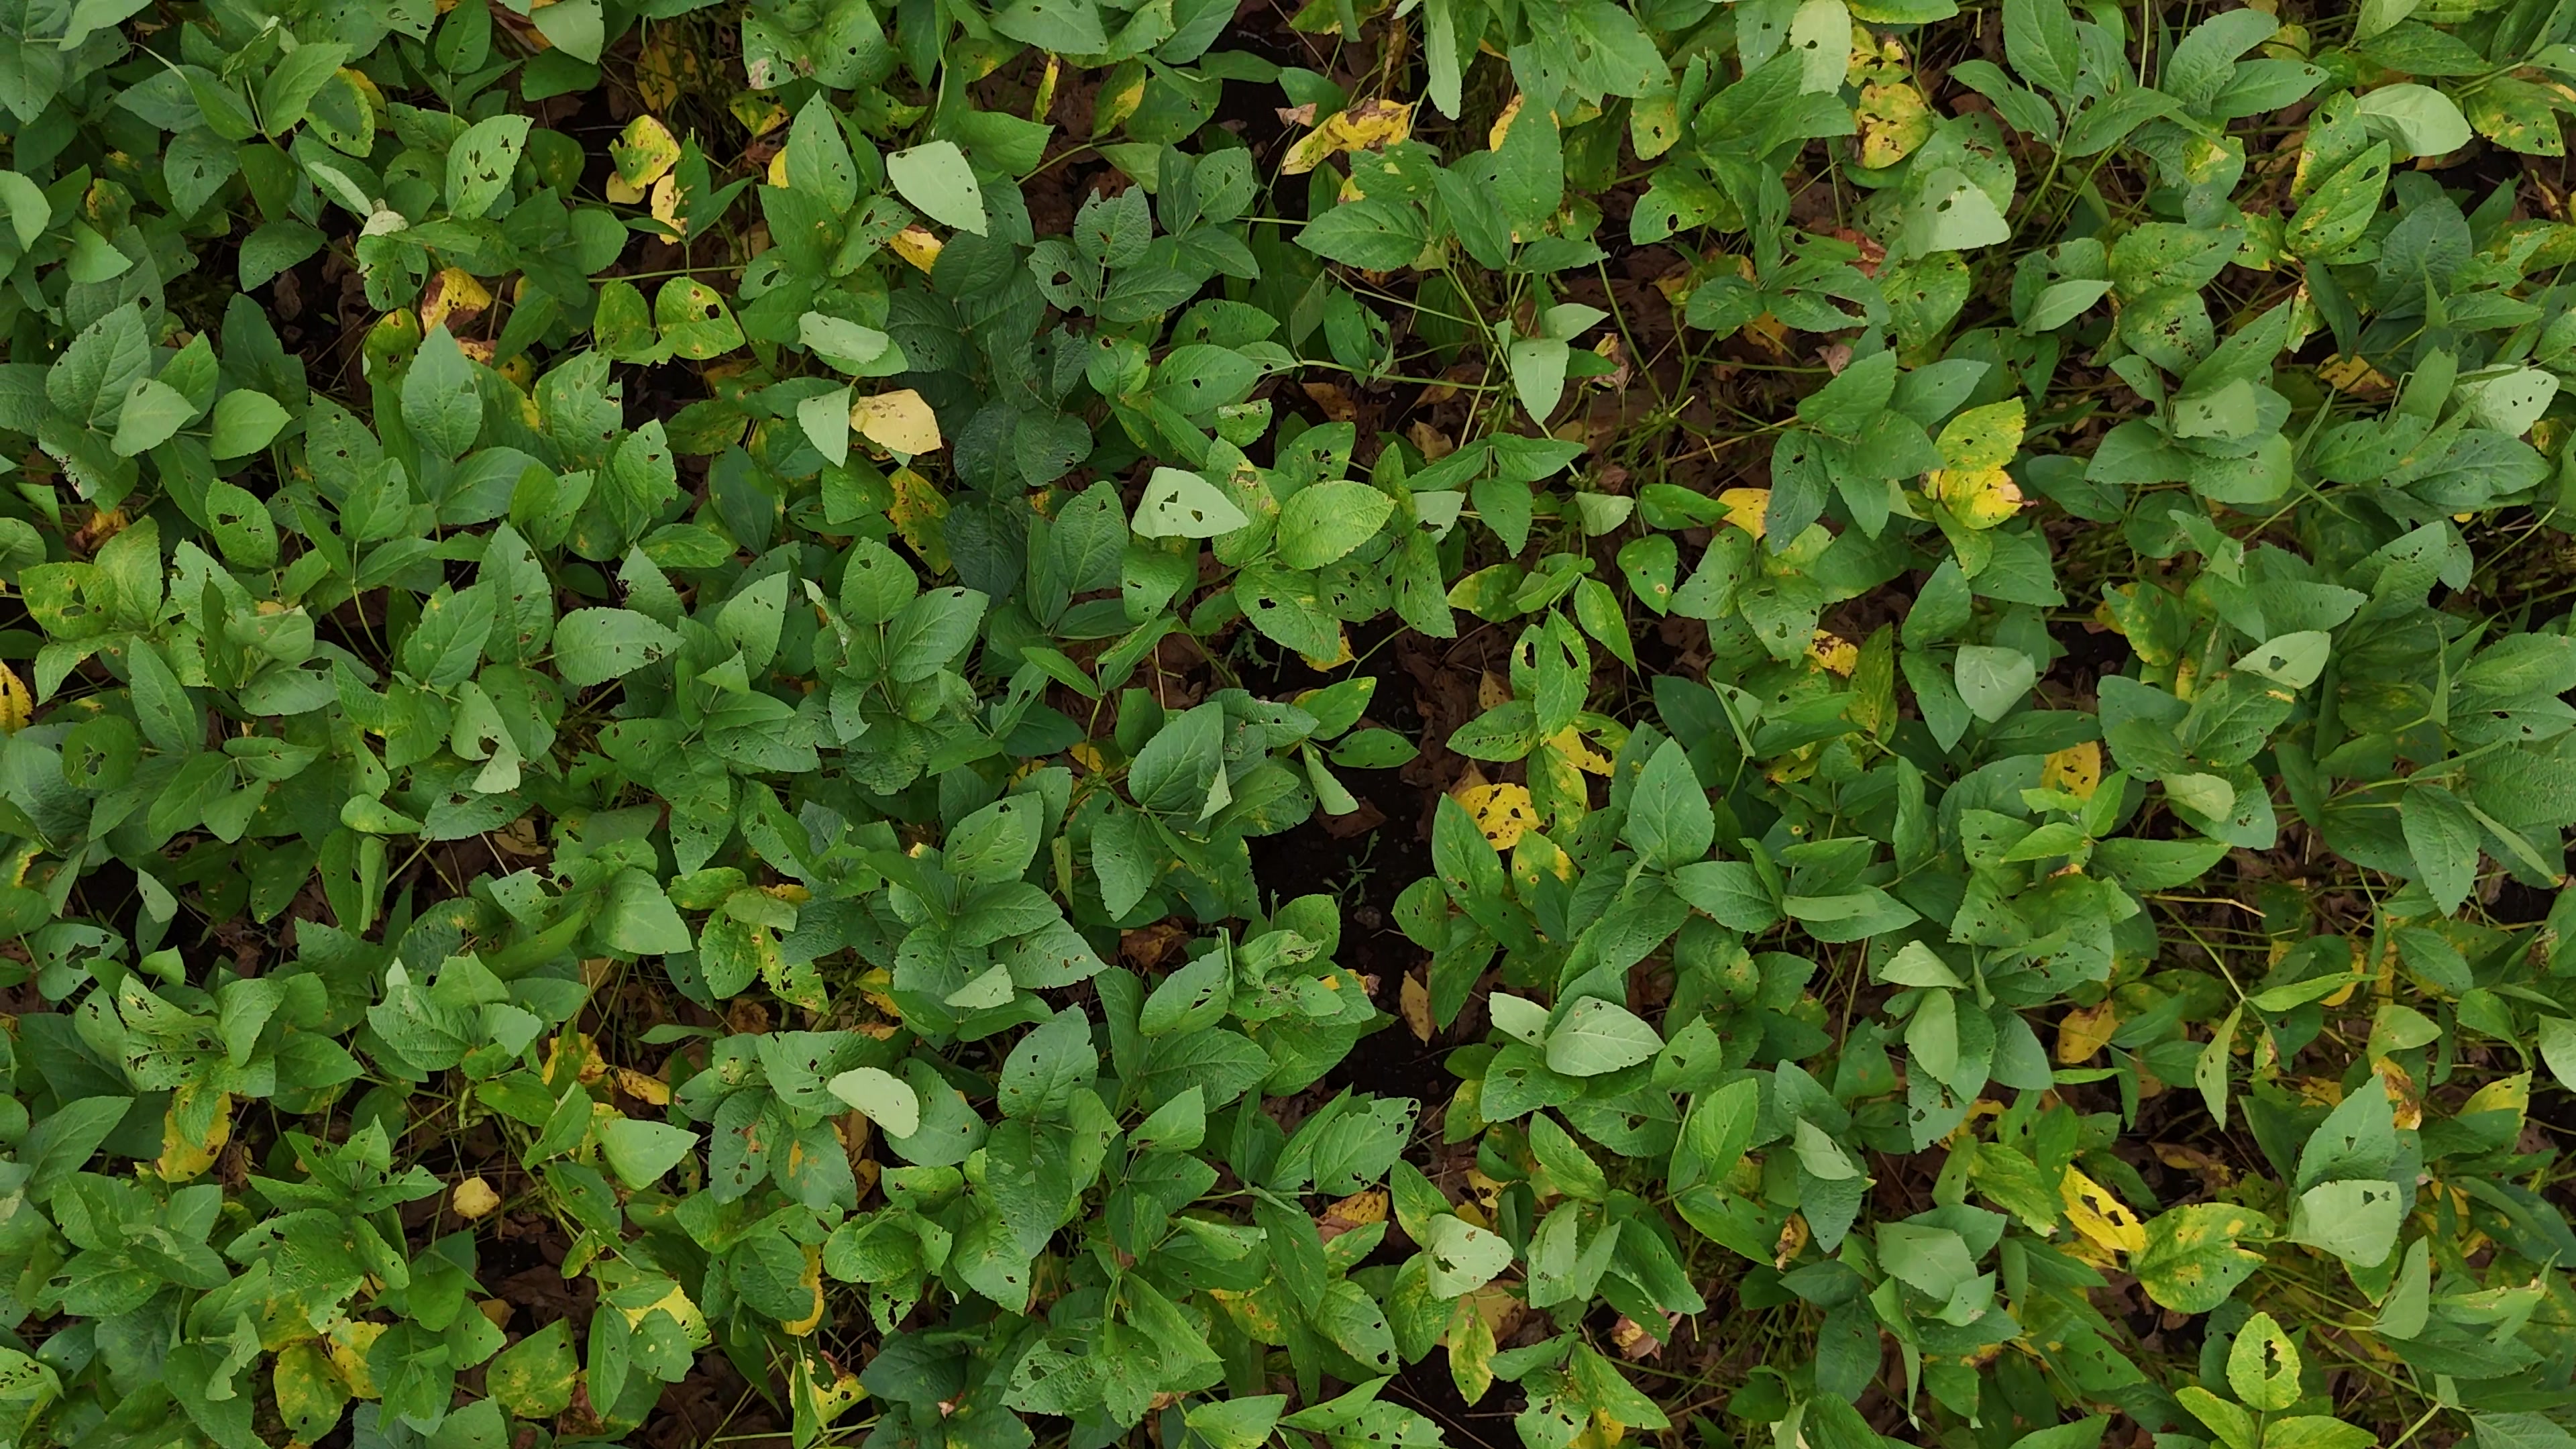
Label: Rust